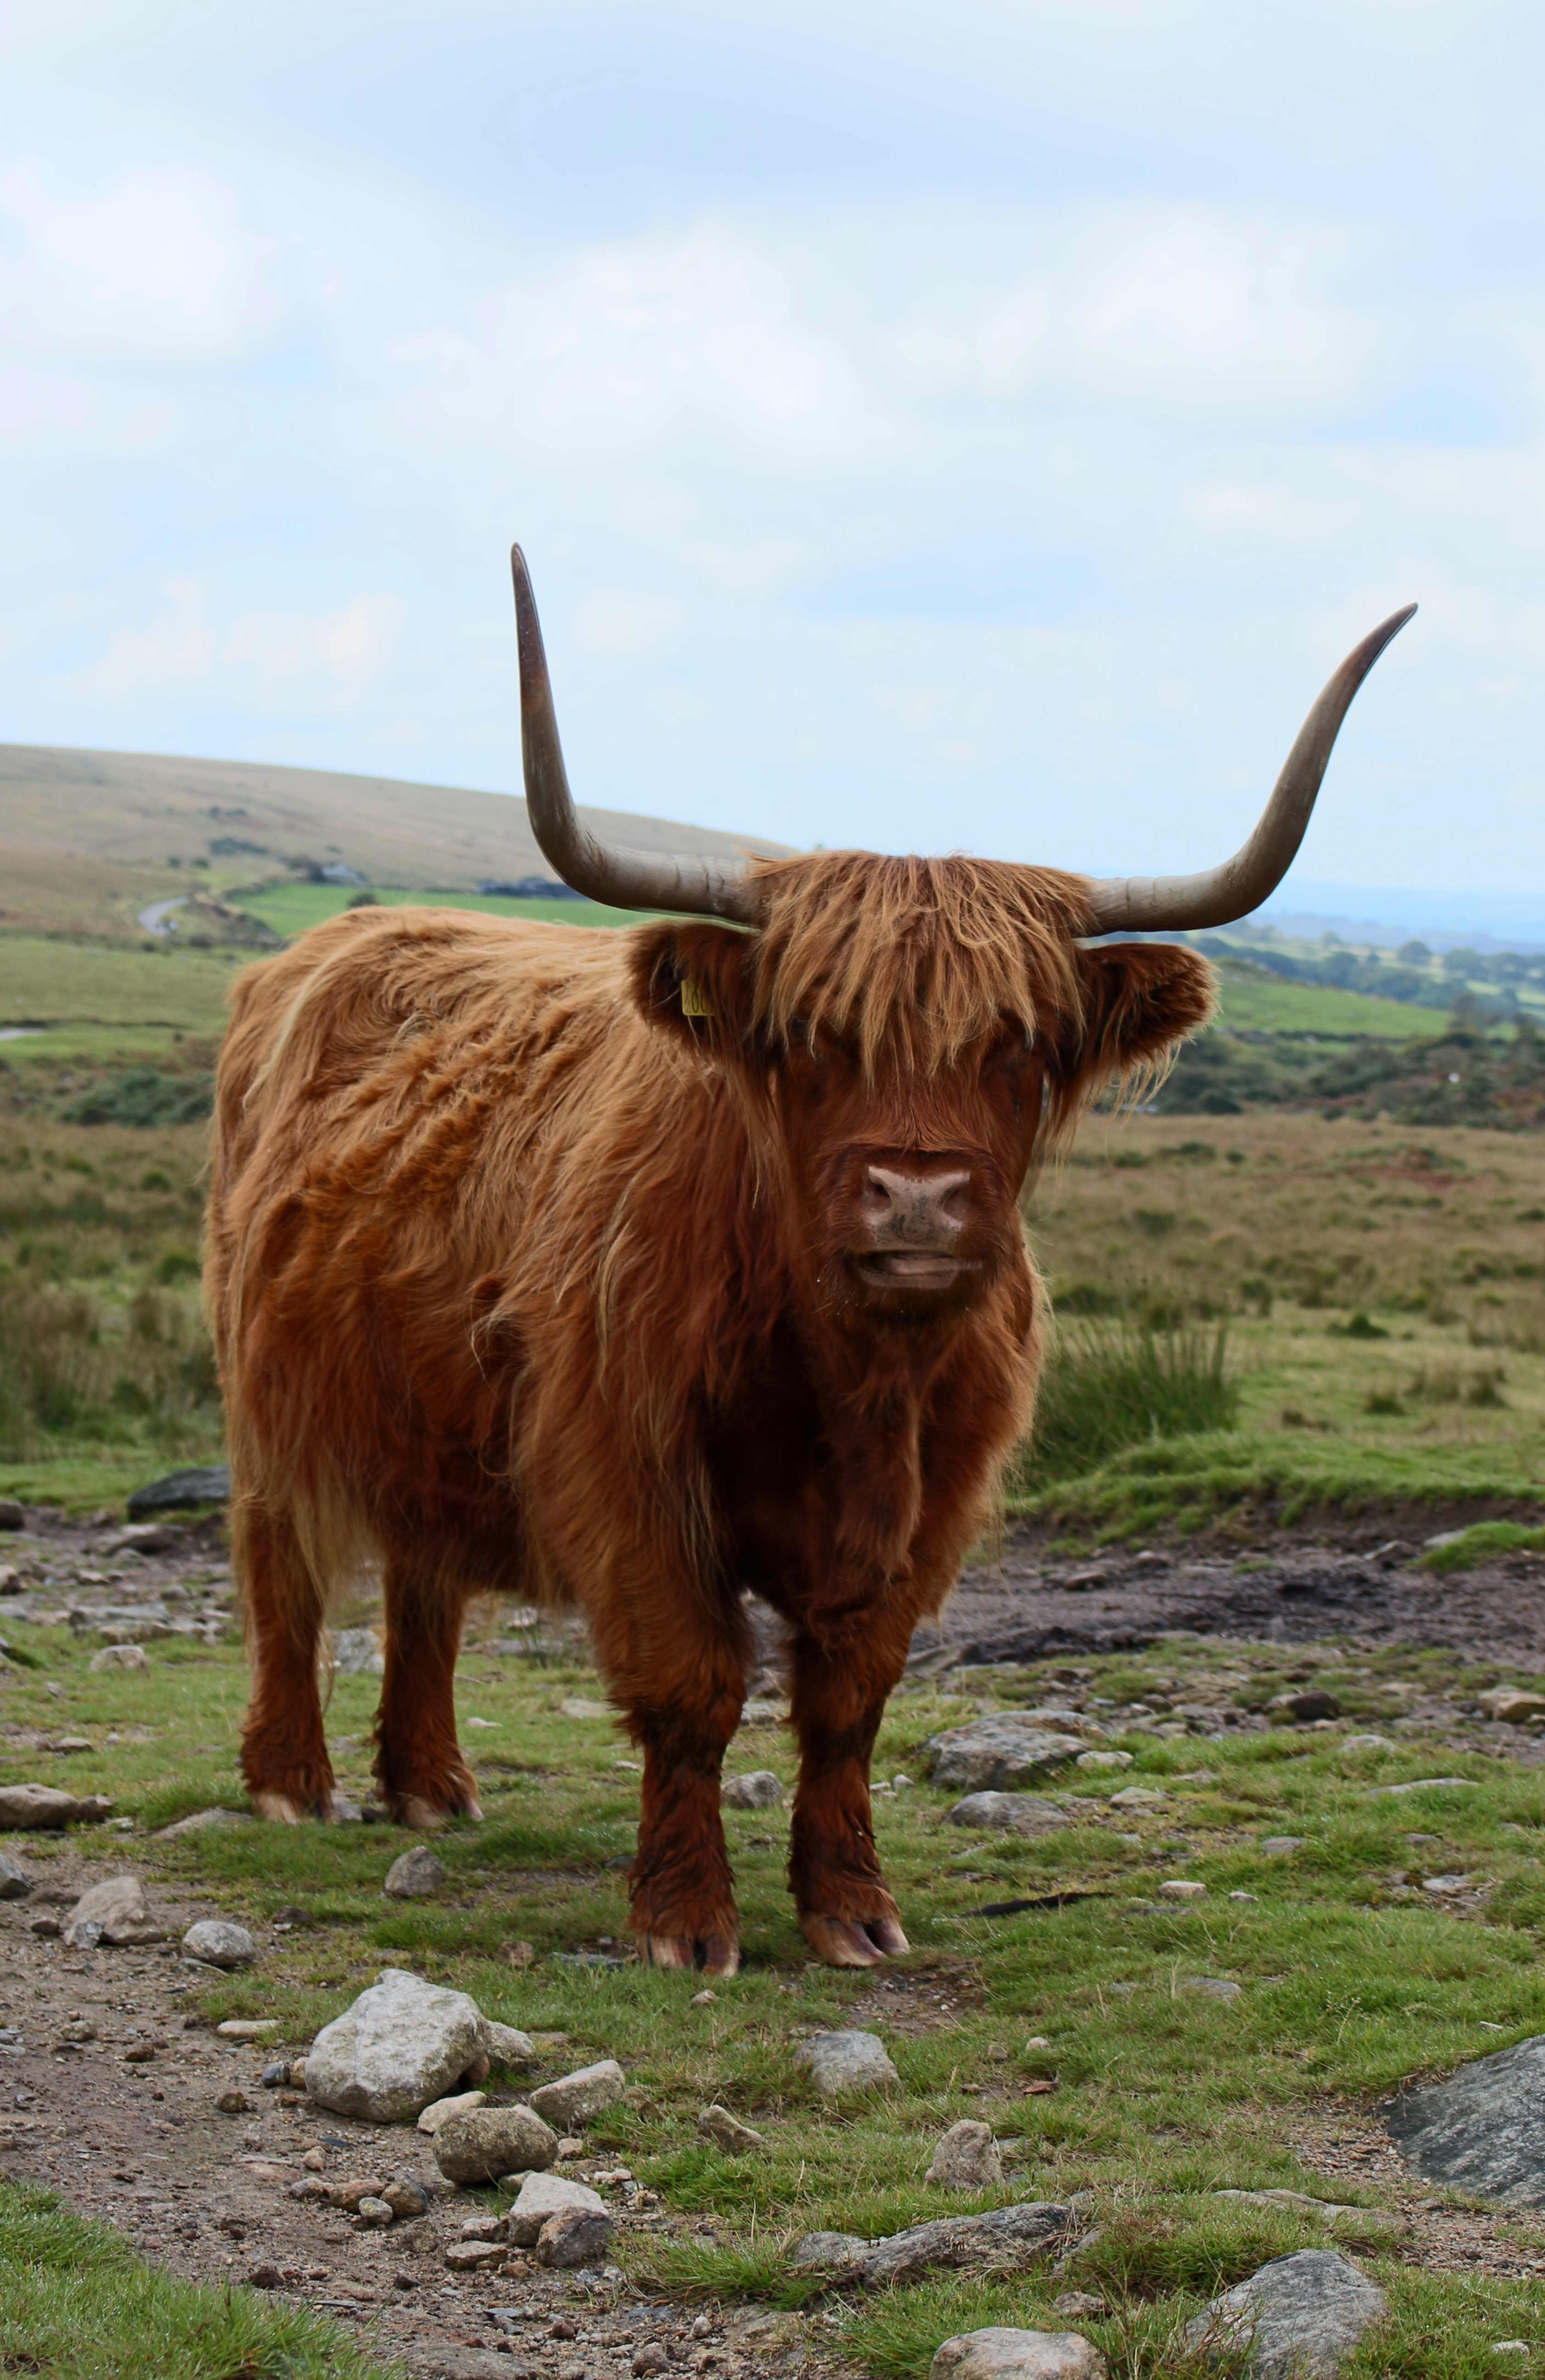
nature, grass, field, meadow, prairie, animal, wildlife, horn, cow, cattle, pasture, grazing, mammal, fauna, bull, grassland, furry, vertebrate, yak, horns, ox, cattle like mammal, cow goat family, texas longhorn